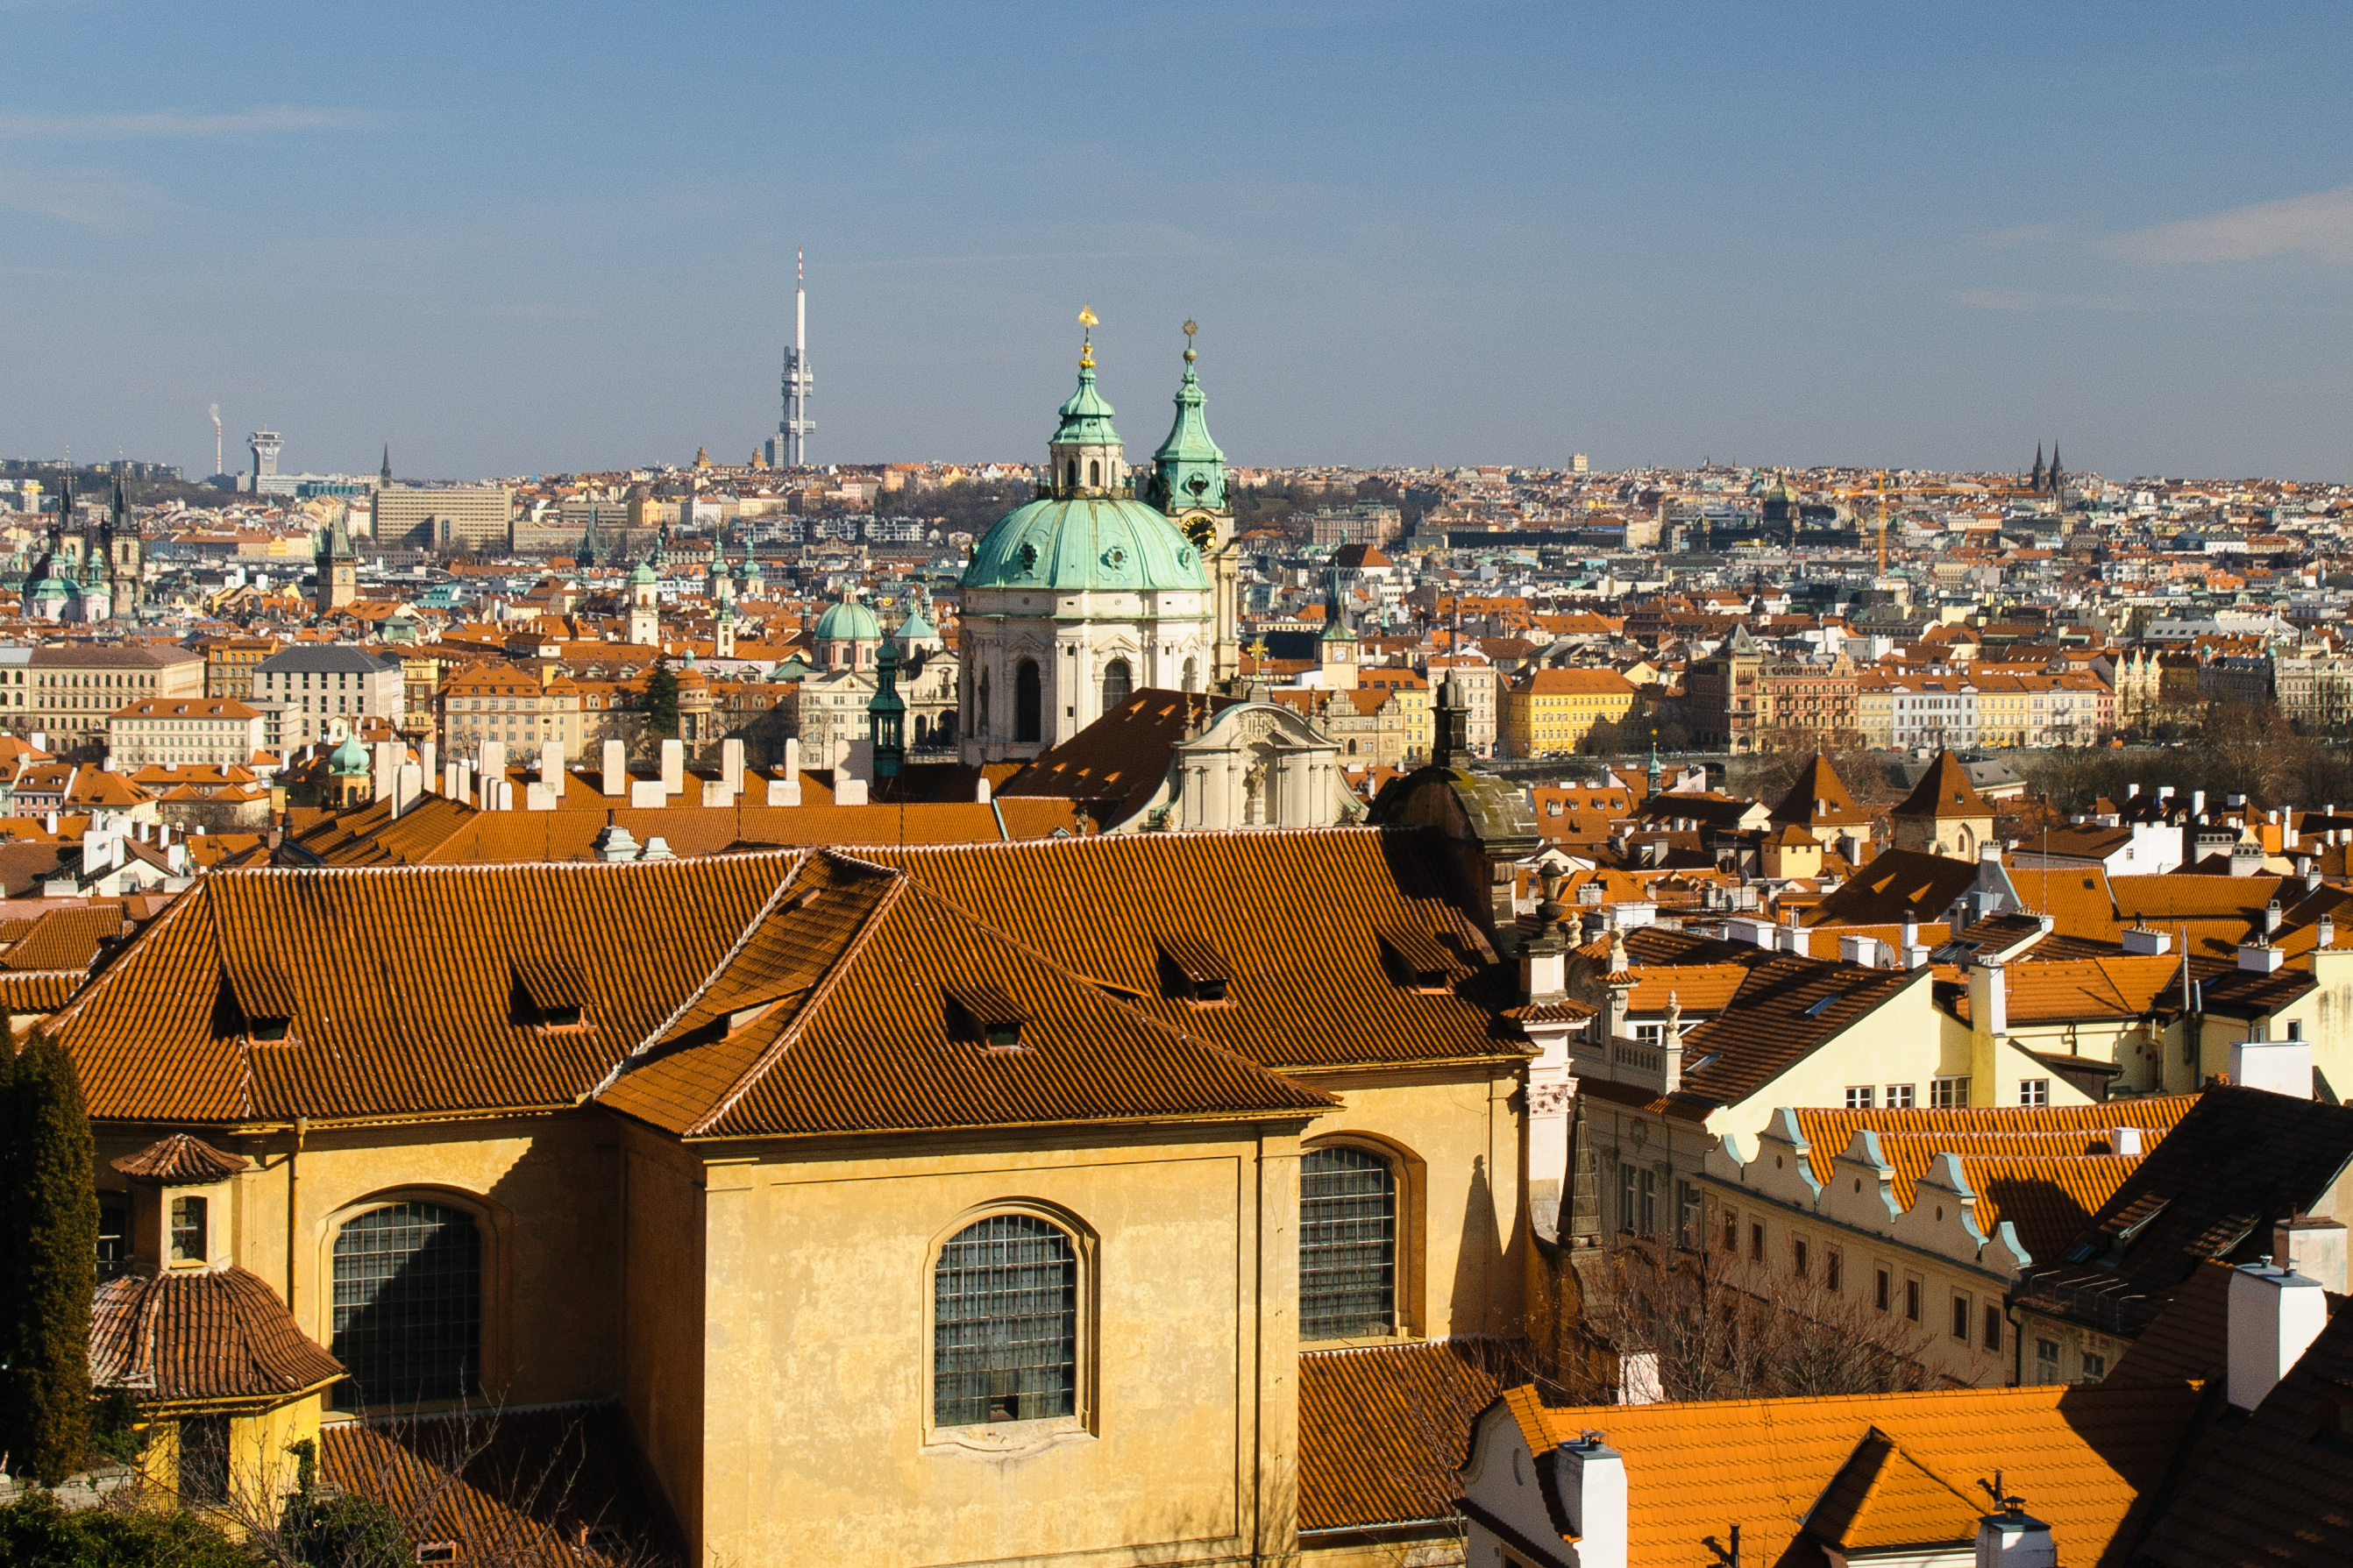
skyline, town, city, cityscape, downtown, landmark, prague, nikon, czechrepublic, d300, hlavnmstopraha, neighbourhood, urban area, residential area, human settlement